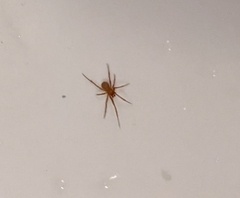
Species: Parasteatoda_tepidariorum